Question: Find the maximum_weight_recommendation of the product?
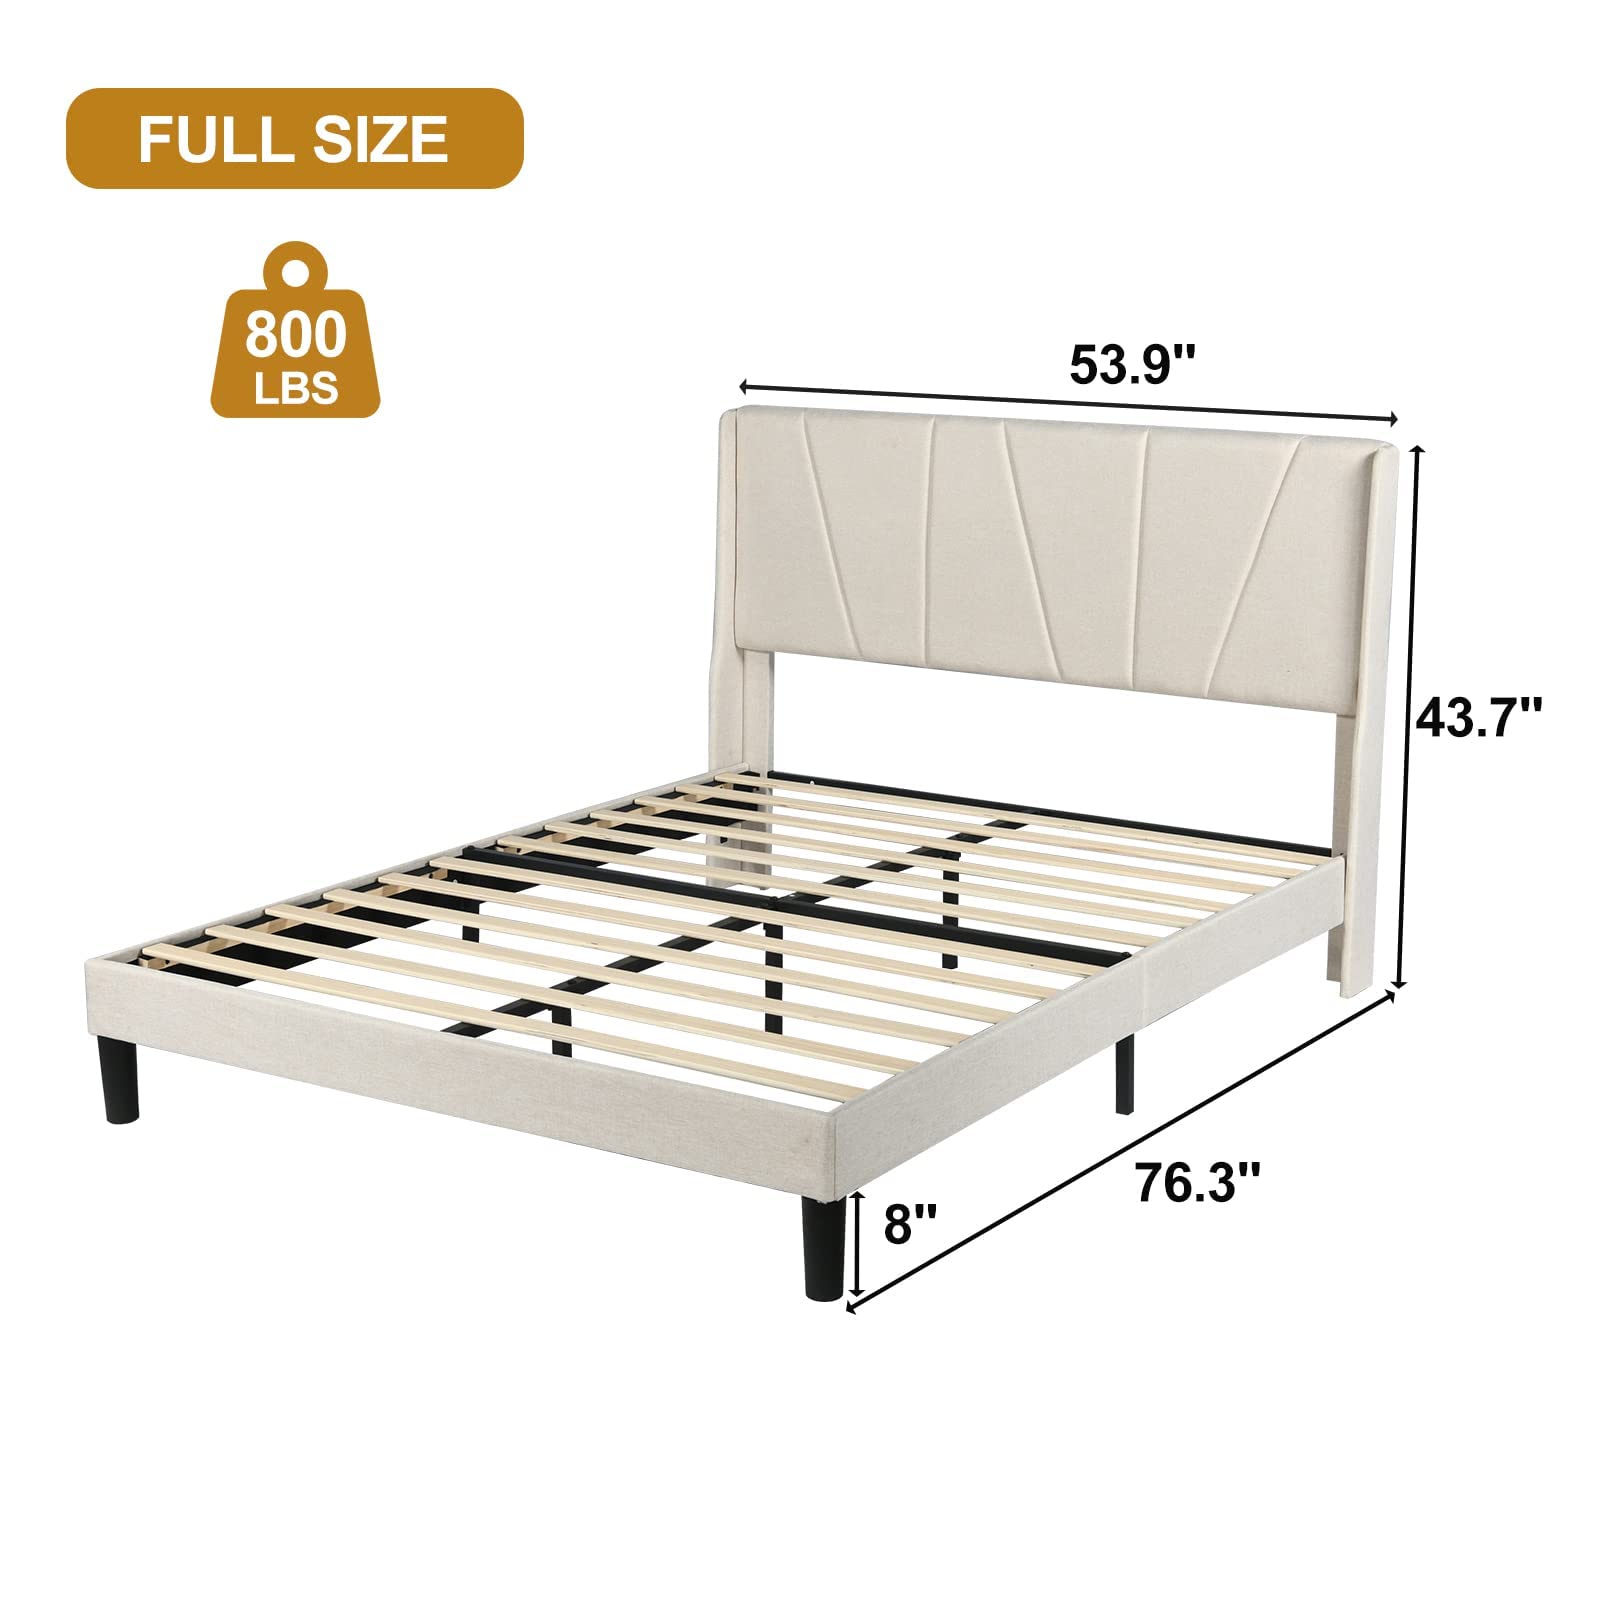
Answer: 800 pound